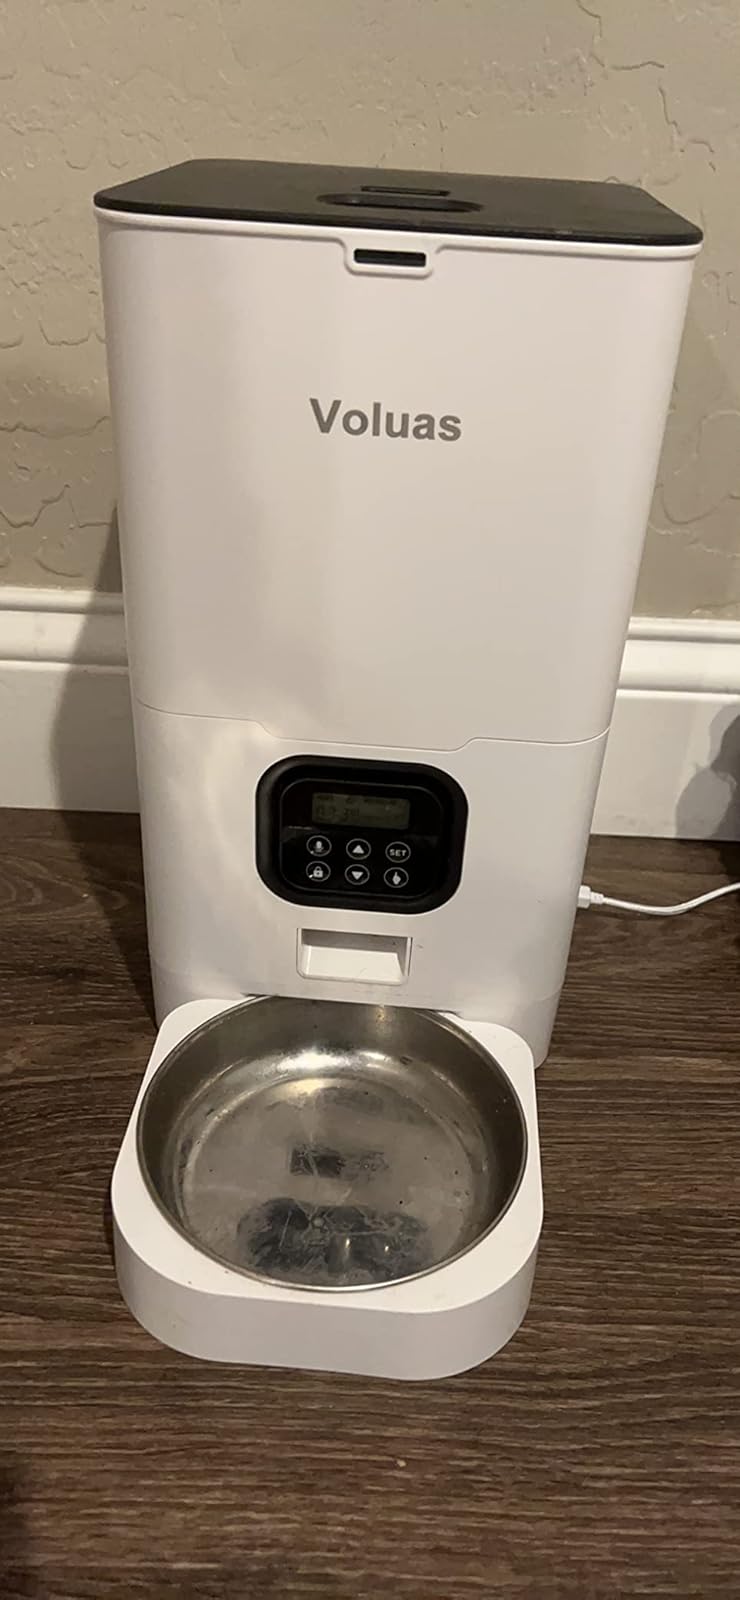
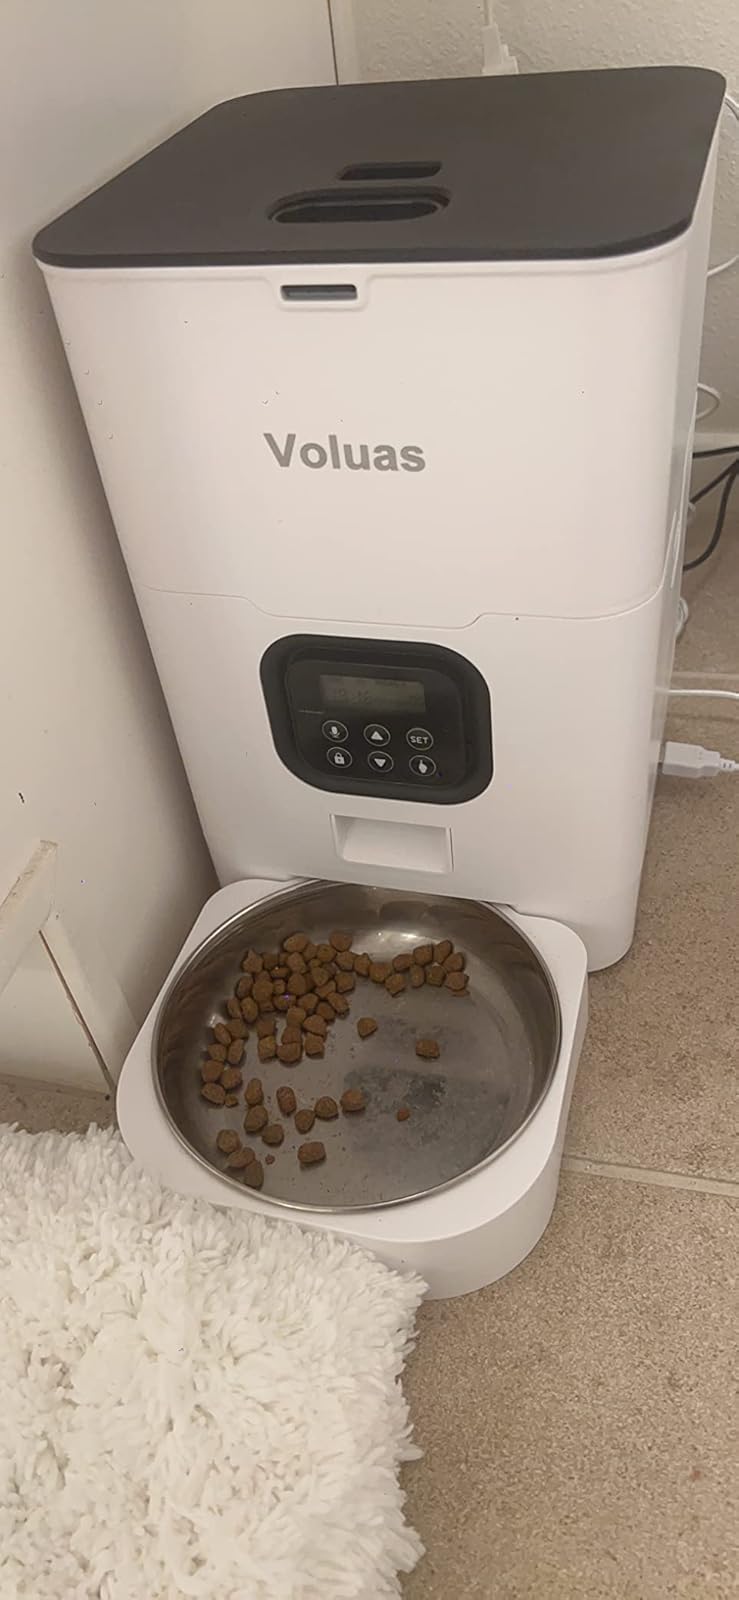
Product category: items_feeder
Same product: yes